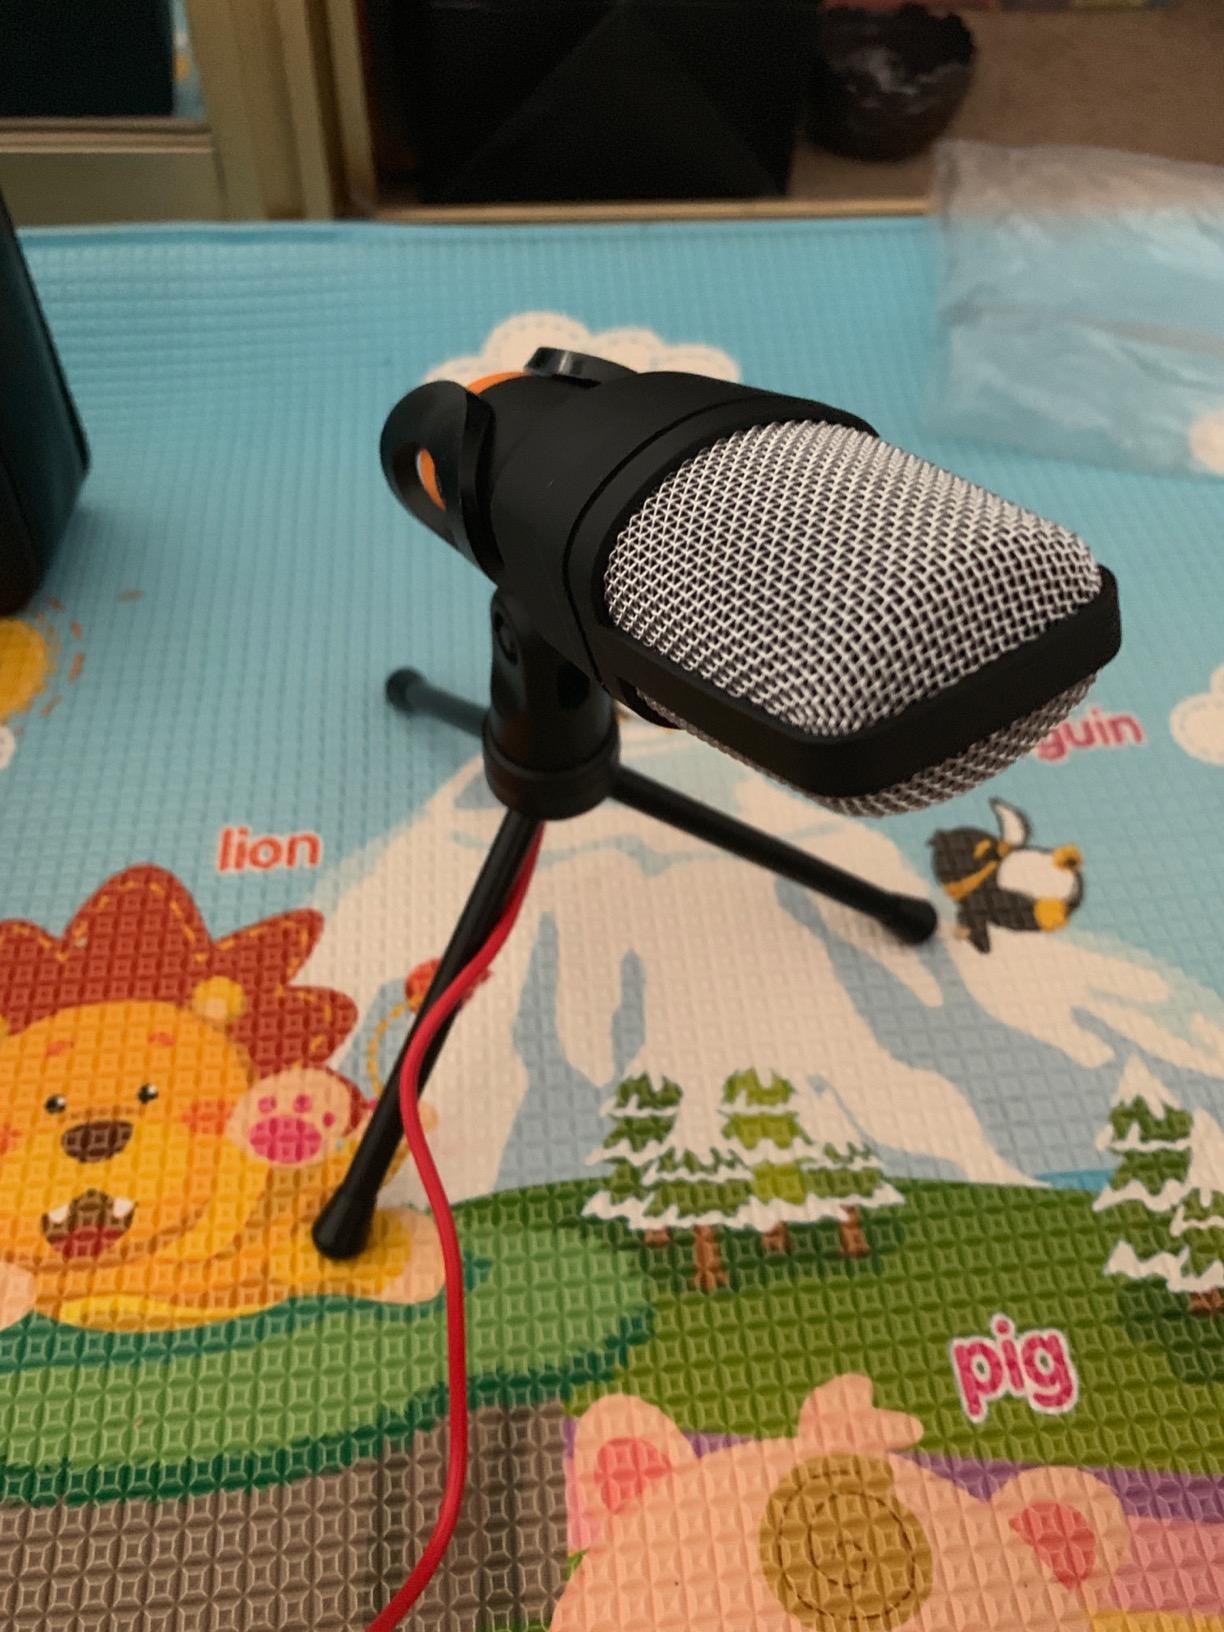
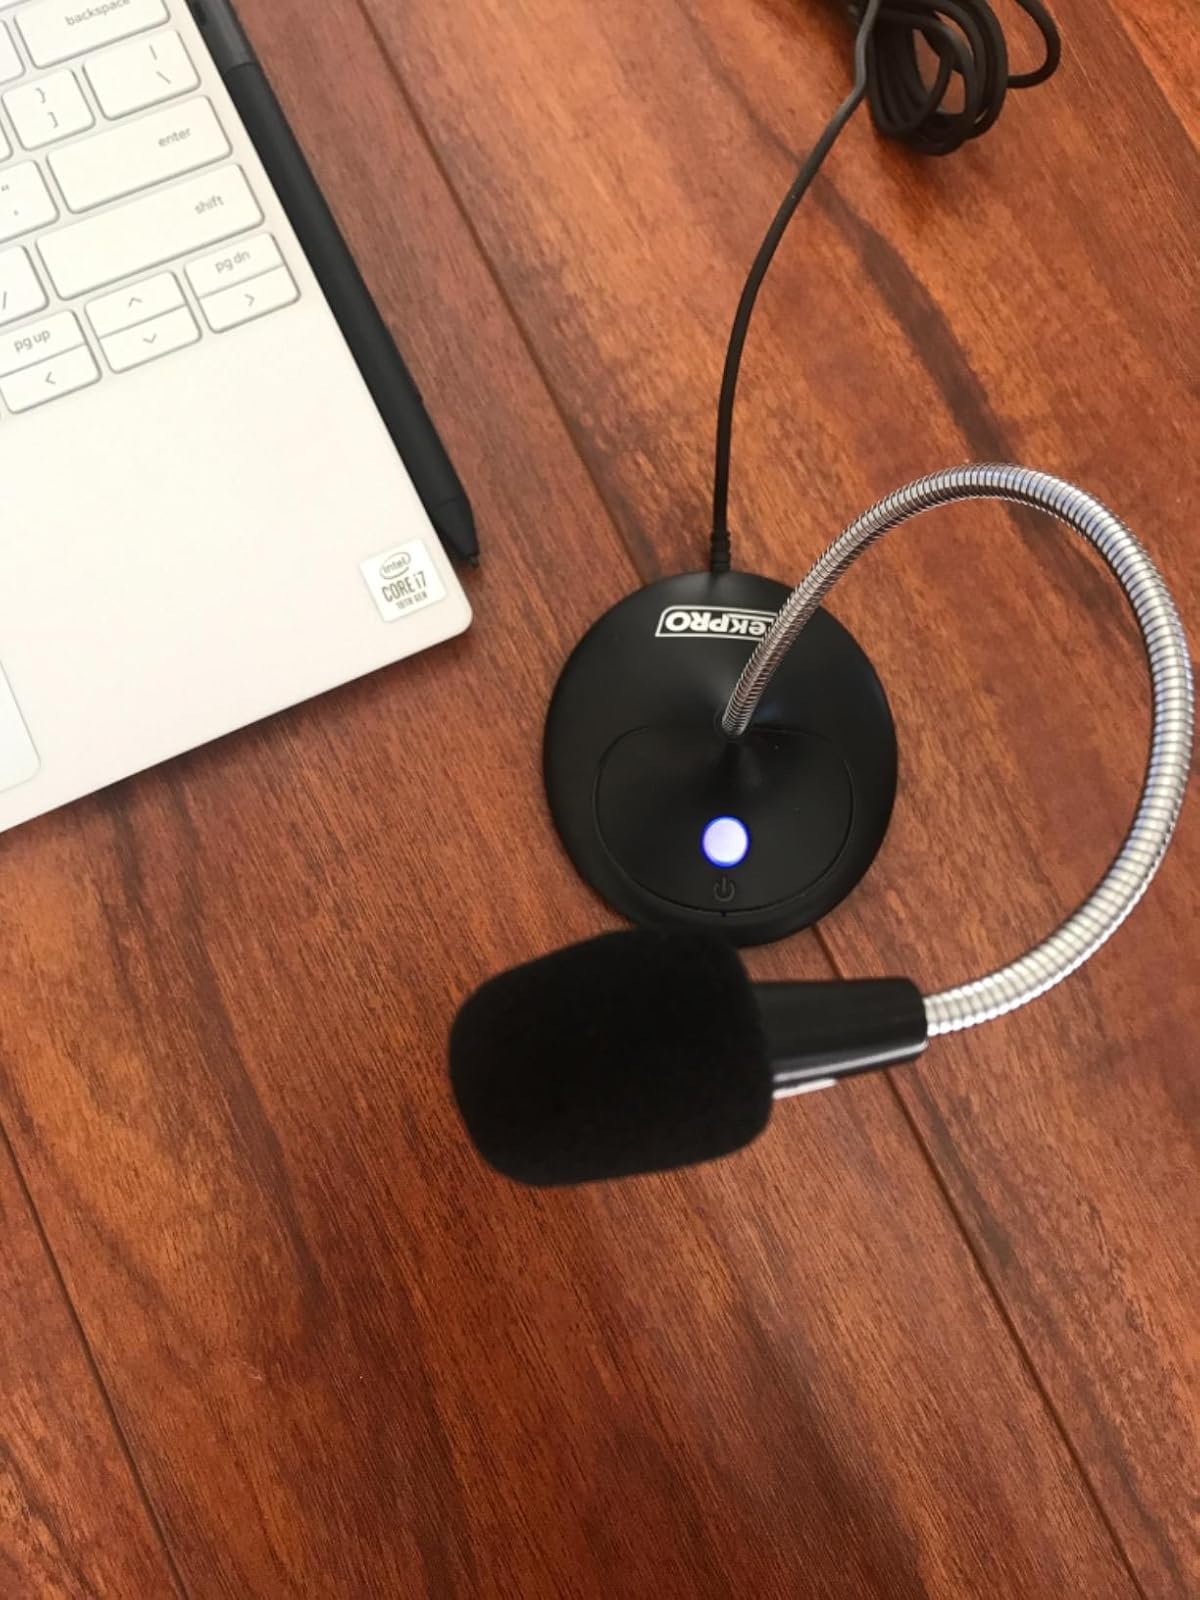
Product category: microphone
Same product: no